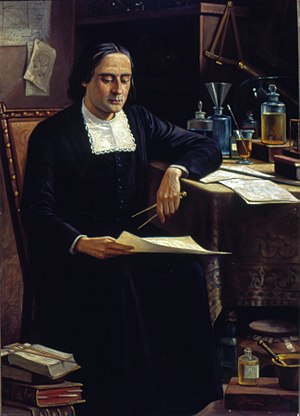
Bartolomeu de Gusmão
Bartolomeu Lourenço de Gusmão var en portugisisk præst og opfinder, der i 1709 udviklede en ballon, som fyldt med opvarmet luft kunne svæve inden døre.